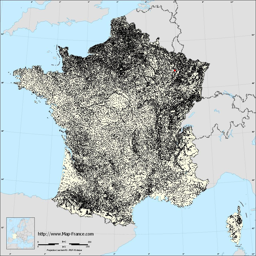
a city on the municipalities map